Rockford, Tennessee

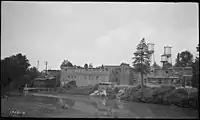
Rockford Manufacturing Company in 1942

Since the 1900s, the community has been the site of the Rockford Manufacturing Company, a yard cordage factory, and its adjacent and hazardous low head dam, formerly used to power the factory and now poses nothing more than a dangerous feature on the Little River, having been the site of numerous fatalities.